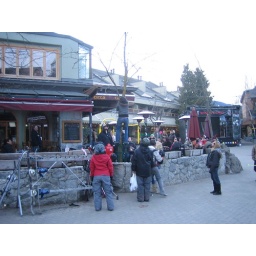
Group of people lost their ball in the tree. The girl was shaking tree to get it down